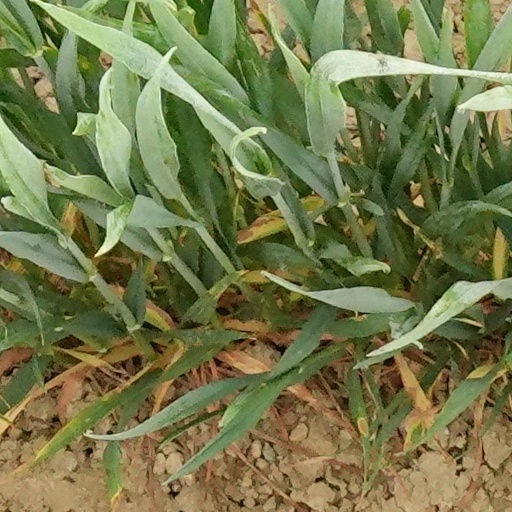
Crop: wheat